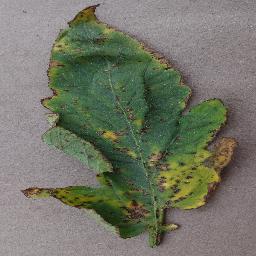
Label: Tomato___Bacterial_spot